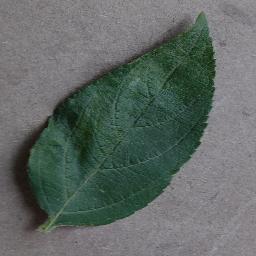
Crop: apple
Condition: healthy